Saint-Constant, Quebec

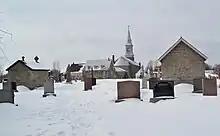
Historic presbytery of Saint-Constant

Early settlement took place in 1725 as a result of the opening of the St. Pierre concession. The Côte Saint-Pierre mission (first name of the parish) began in 1750 with the construction of a church and two years later, the parish registers opened. Rang Saint-Pierre was the central concession of the Sault-Saint-Louis seigneurie and extended into the seigneurie of LaSalle. In 1815 Rang Saint-Pierre was nicknamed "Black Cattle Road" because it was the way cattle were transported from New York to Montreal. Centrally located in what was then Laprairie County, the village of Saint-Constant was the only location of voting from 1829 to 1841. Residents of the area witnessed or took part in the Lower Canada Rebellion of 1837–1838.